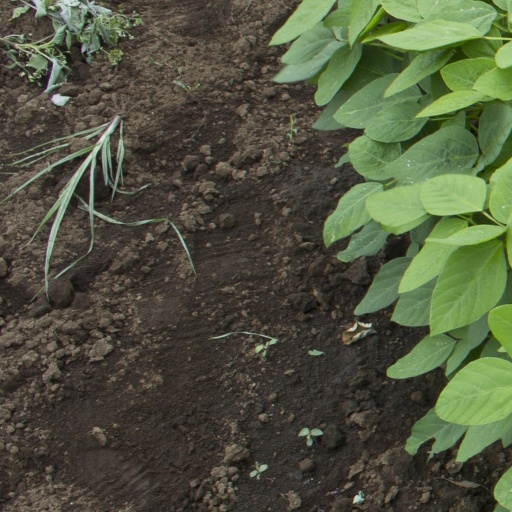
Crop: soybean